Nazi Germany

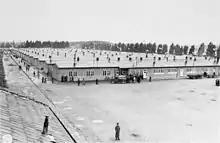

As a result of their defeat in World War I and the resulting Treaty of Versailles, Germany lost Alsace-Lorraine, Northern Schleswig, and Memel. The Saarland became a protectorate of France under the condition that its residents would later decide by referendum which country to join, and Poland became a separate nation and was given access to the sea by the creation of the Polish Corridor, which separated Prussia from the rest of Germany, while Danzig was made a free city.